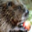
Label: beaver